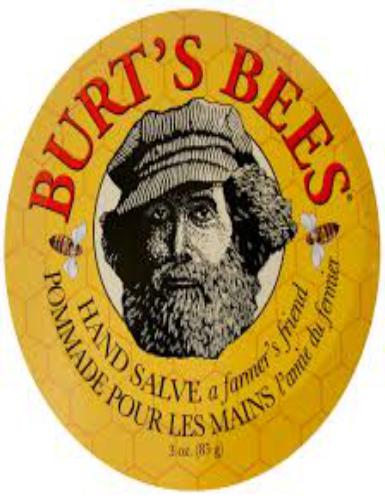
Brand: Burt's Bees
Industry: Necessities